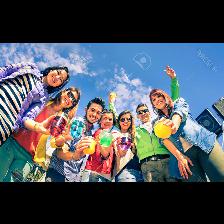
Label: Human